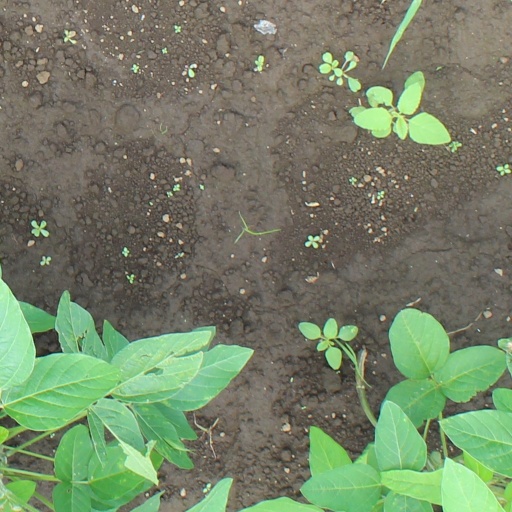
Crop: soybean